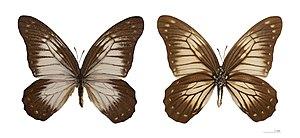
♂ - Deux vues du même spécimen Localité: Bantimurung Sulawesi du Sud, Indonédie. Muséum de Toulouse
Le genre Graphium regroupe des insectes lépidoptères de la famille des Papilionidae et de la sous-famille des Papilioninae.